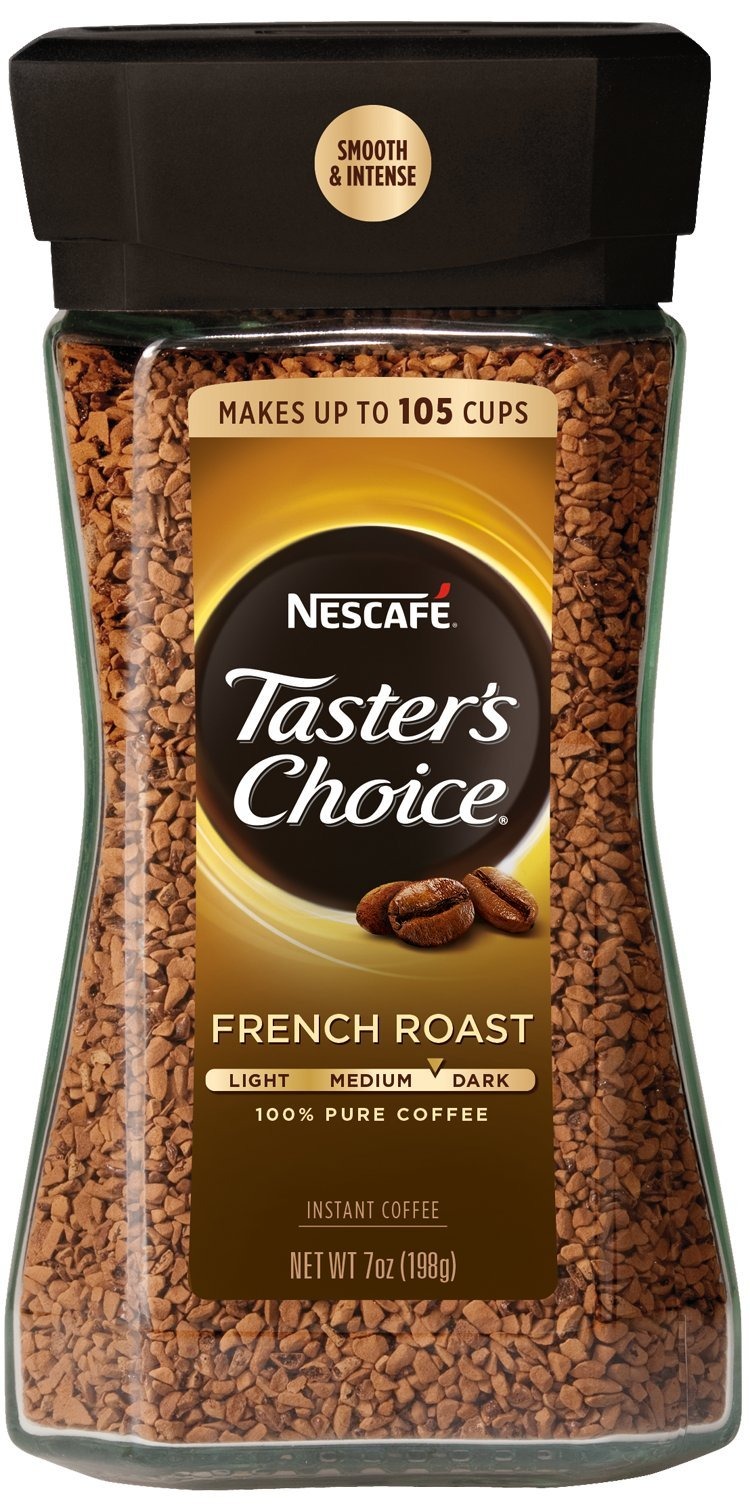
Item Name: Nescafe Taster's Choice Instant Coffee, Colombian
Bullet Point 1: PREMIUM FLAVOR—Savor rich aroma and flavor with NESCAFÉ Taster's Choice Colombia Instant Coffee. This full-bodied coffee delights the senses with its fruity and aromatic flavor
Bullet Point 2: EXCEPTIONAL TASTE—This medium roast blends perfectly with milk or creamer for a rich and smooth taste that elevates every sip
Bullet Point 3: PURE QUALITY—Crafted with respectfully grown, high-quality coffee beans from around the world, NESCAFÉ is proud to be the world’s best-selling coffee brand*
Bullet Point 4: EASY TO PREPARE—It's easy to make a perfect cup of coffee—simply pour one packet, add hot water, stir and enjoy whenever and wherever you want
Bullet Point 5: MAKES 16 CUPS—Each packet makes one cup of real, premium instant coffee
Value: 16.0
Unit: Count

Price: 11.99